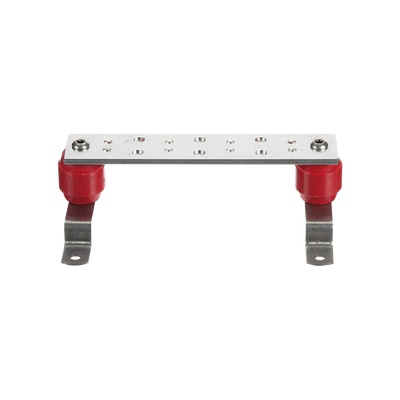
Barra de Puesta a Tierra para Telecomunicaciones (TGB), de 1/4in x 2in x 10in
Cumple con los requerimientos de BICSI y TIA-607-B para sistemas de puesta a tierra en aplicaciones de telecomunicaciones. Fabricada en cobre de alta conductividad y estañado para inhibir corrosión. Pre-ensamblados, con soportes y aisladores para una instalación rápida. 4 posiciones para instalación de 1/4in con espacios de 5/8in 3 posiciones para instalación de 3/8in con espacios de 1in
Brand: Panduit
Category: Hardware > Hardware Accessories > Ground Spikes